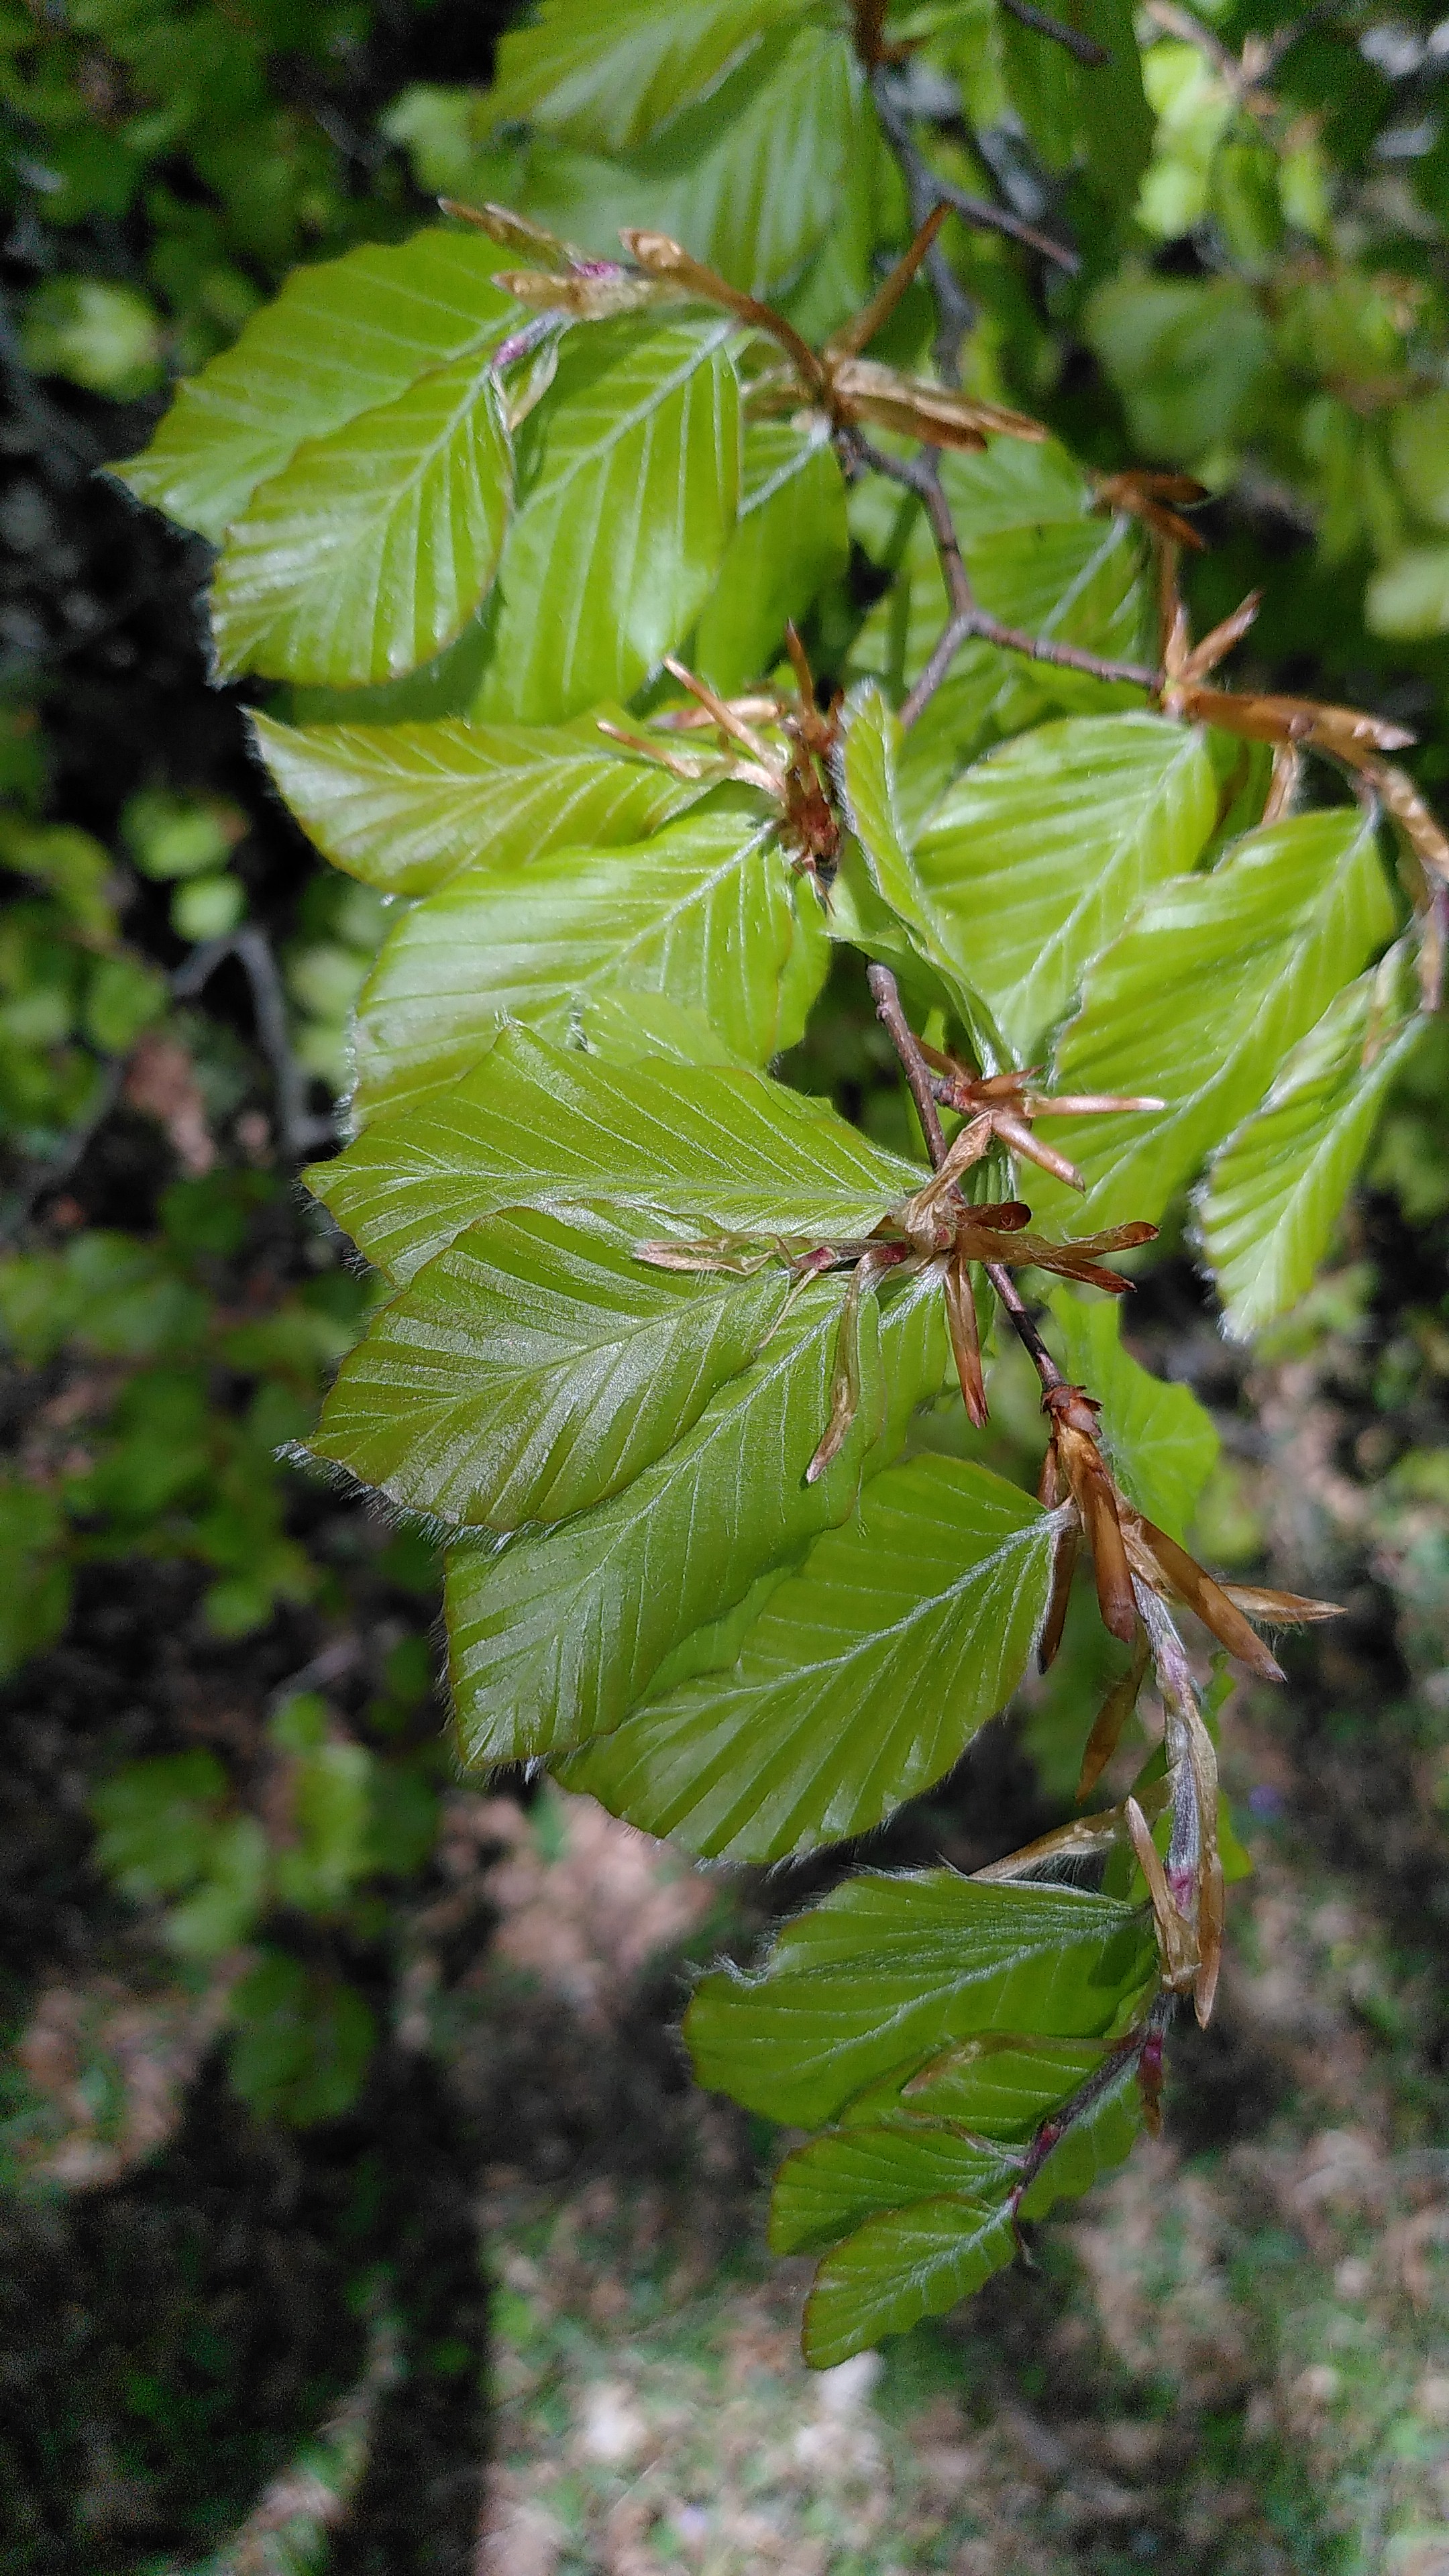
natural, plant, leaf, botany, terrestrial plant, twig, flowering plant, tree, forest, plant stem, nettle family, subshrub, birch family, liverwort